Trachoma

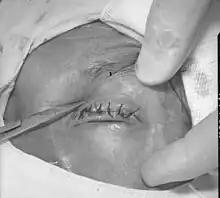
Surgical repair of in-turned eyelid and eyelashes resulting from trachoma

Trachoma is an infectious disease caused by bacterium "Chlamydia trachomatis". The infection causes a roughening of the inner surface of the eyelids. This roughening can lead to pain in the eyes, breakdown of the outer surface or cornea of the eyes, and eventual blindness. Untreated, repeated trachoma infections can result in a form of permanent blindness when the eyelids turn inward.